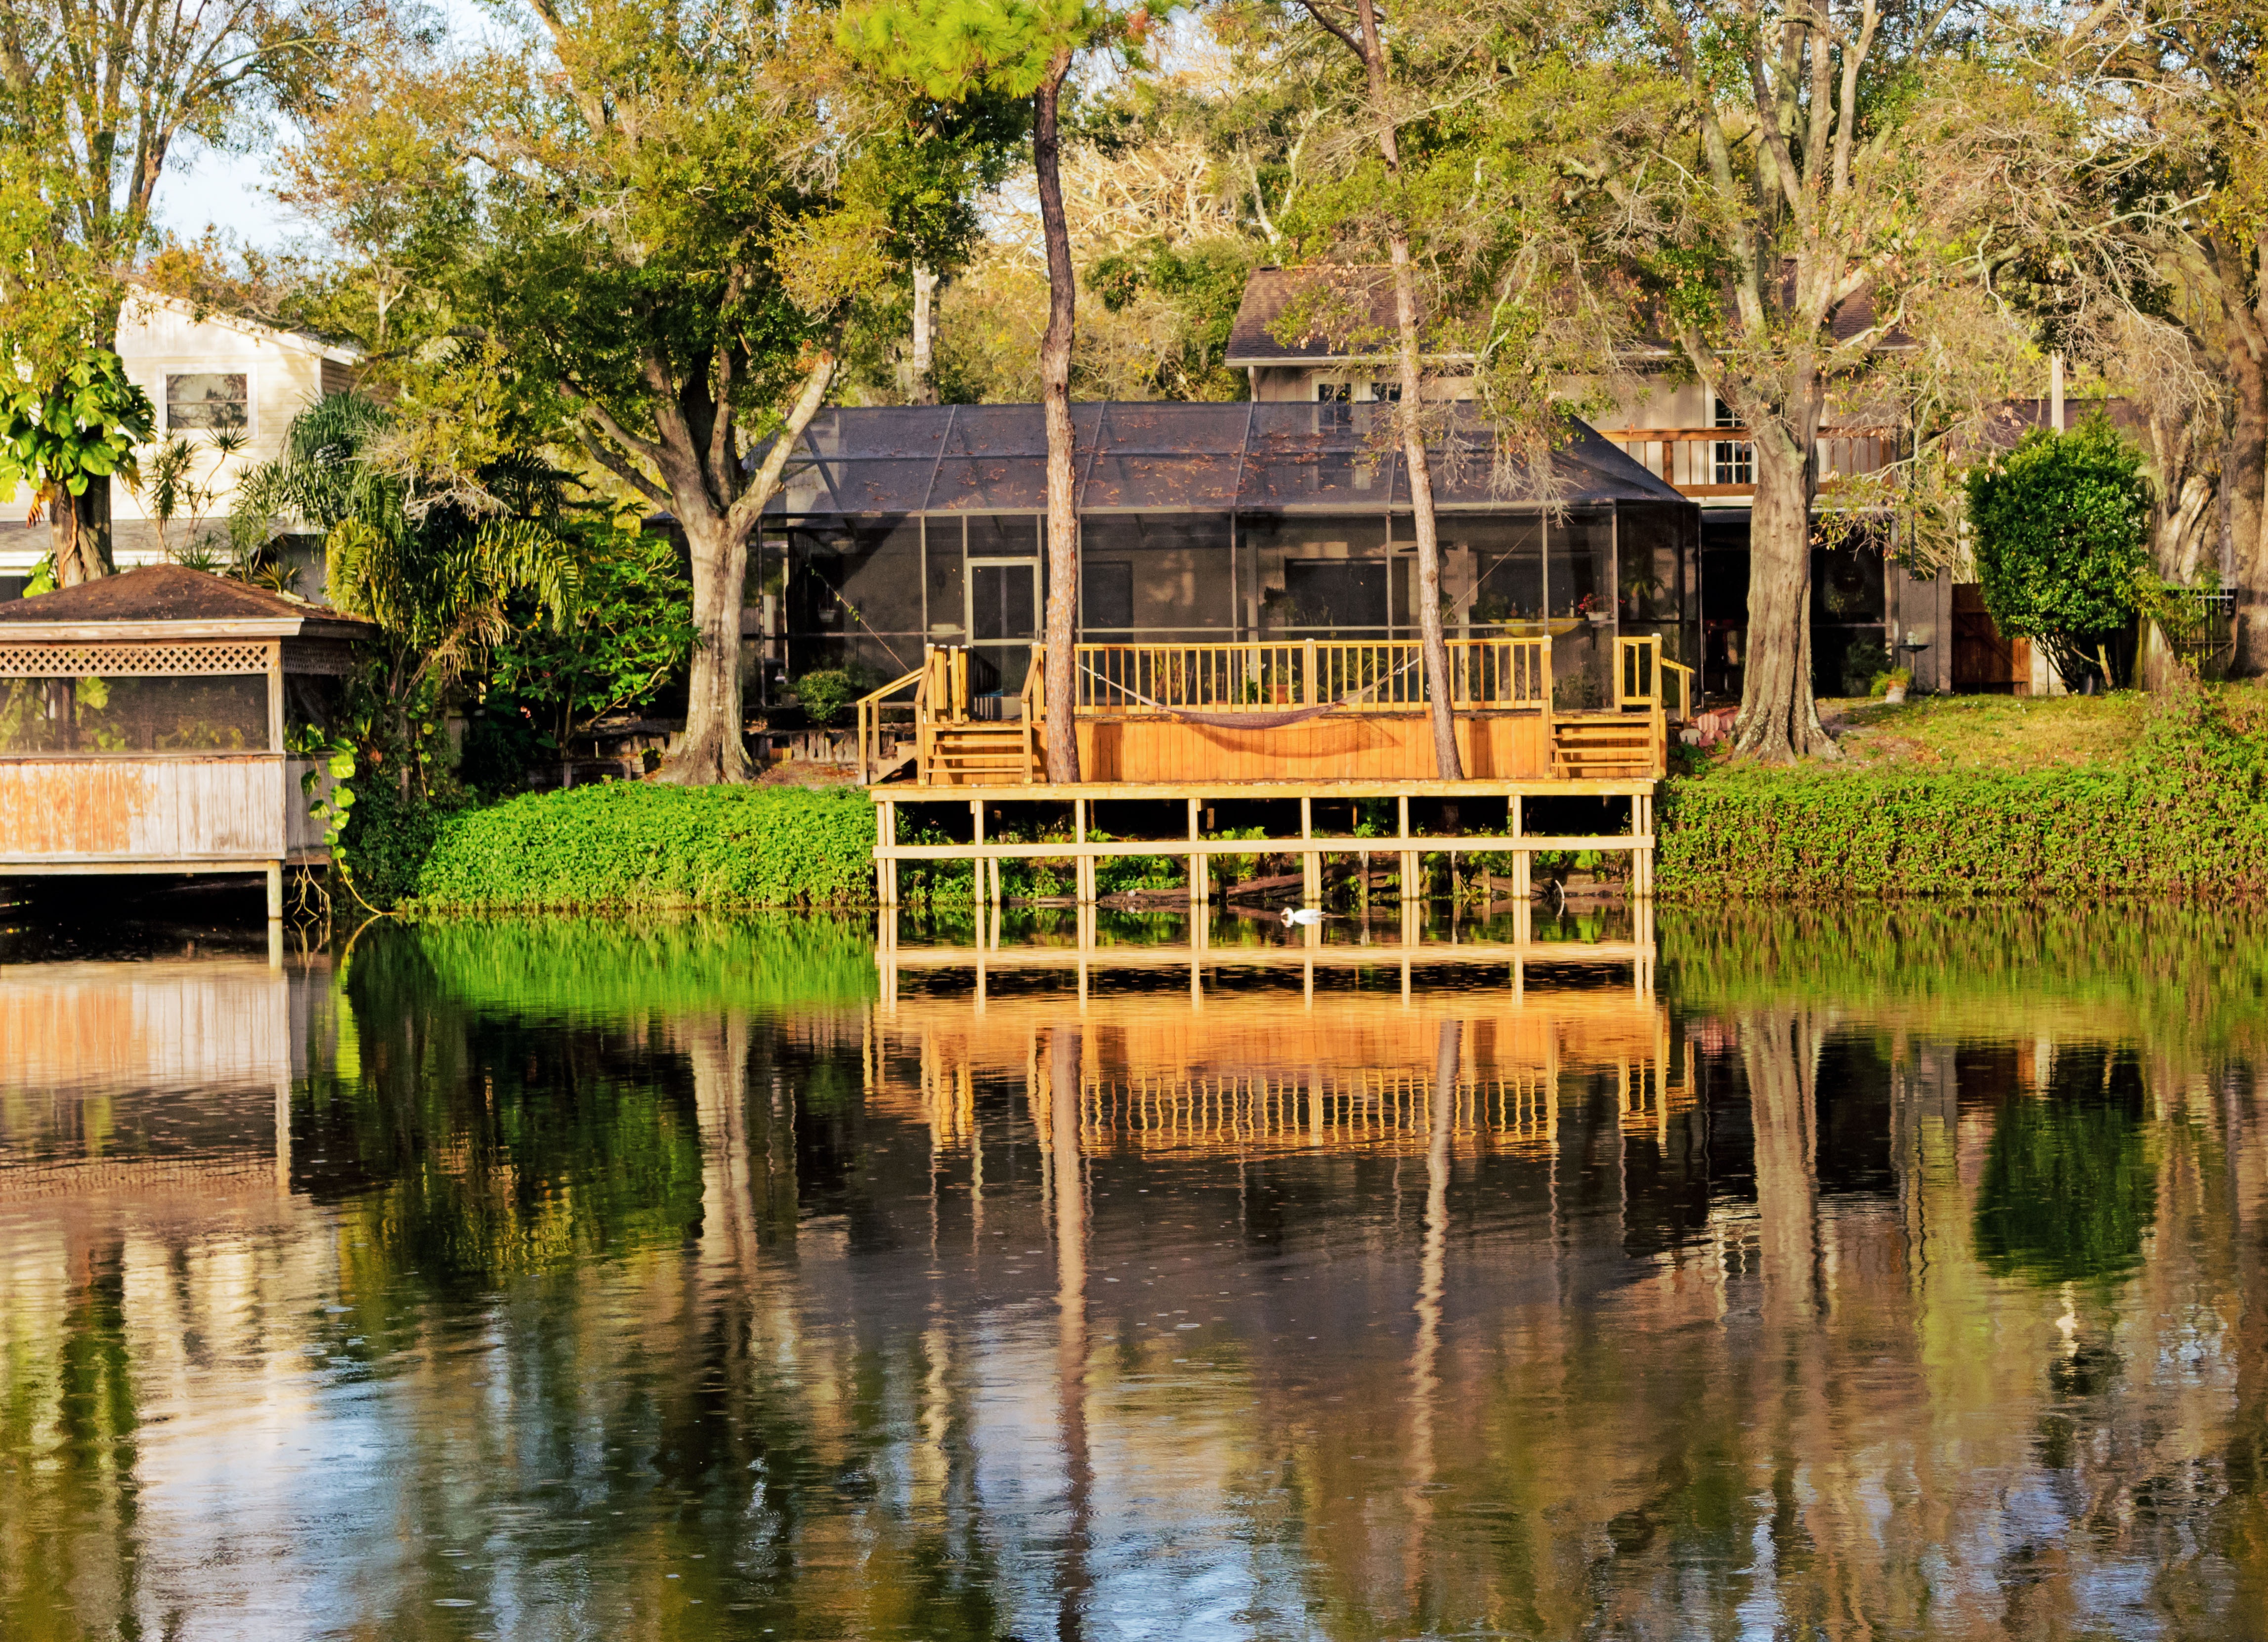
landscape, tree, nature, forest, architecture, house, river, pond, rural, reflection, boathouse, jetty, garden, waterway, resort, estate, soledad, rural area, lake house, bayou